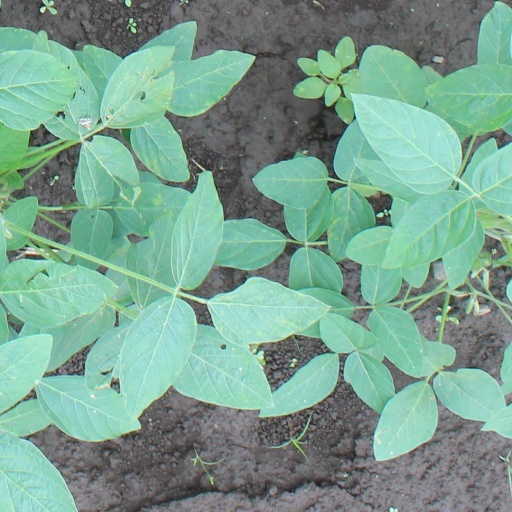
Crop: soybean